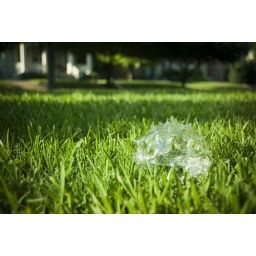
Glass fish in a sea of green